Guillermo Schmidhuber

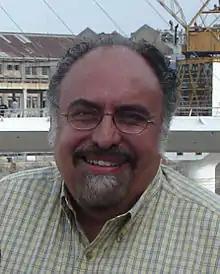
Guillermo Schmidhuber

Guillermo Schmidhuber de la Mora (born 1943, Mexico city) is a Mexican author, playwright, and critic.